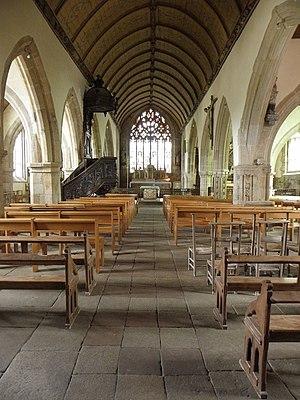
Nef de l'église Notre-Dame de Runan (22). This building is indexed in the Base Mérimée, a database of architectural heritage maintained by the French Ministry of Culture,
L'église Notre-Dame de Runan est une église catholique construite entre la fin du XIVᵉ siècle et le milieu du XVIᵉ siècle. Elle est située sur la commune de Runan dans le département français des Côtes-d'Armor en Bretagne.